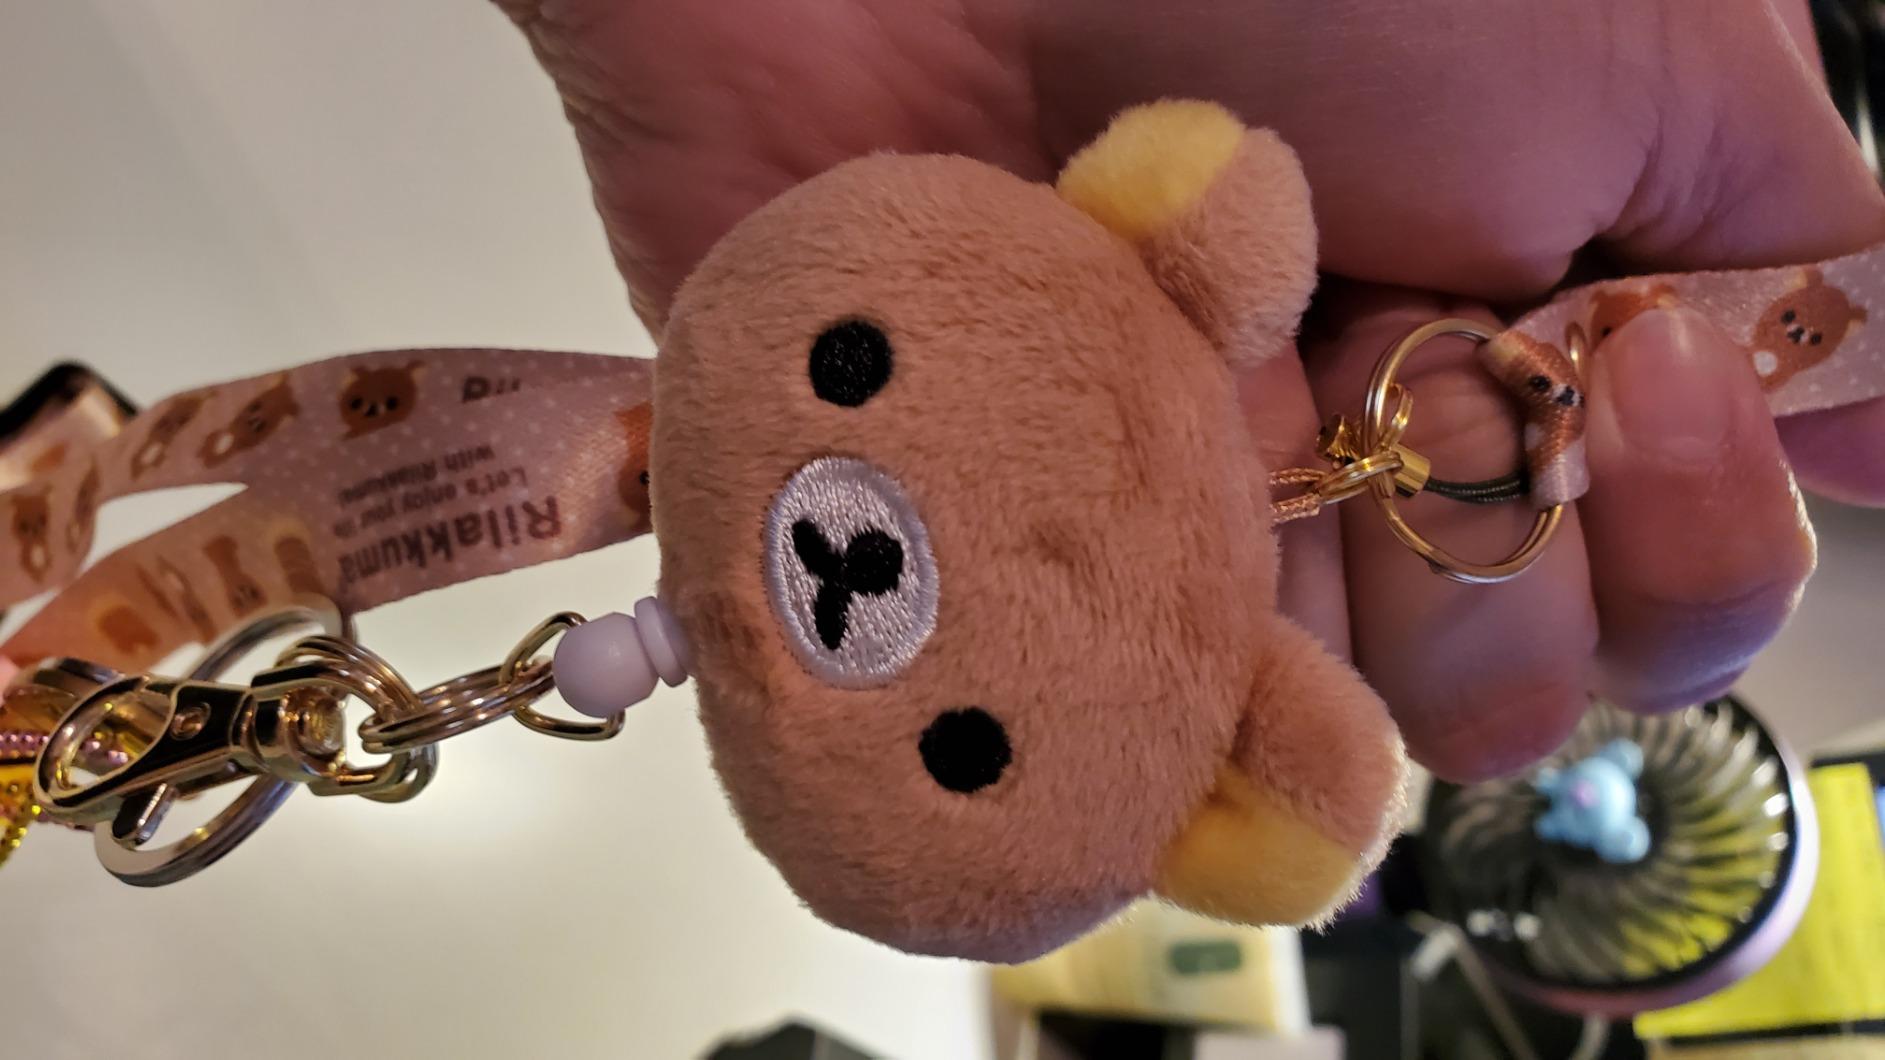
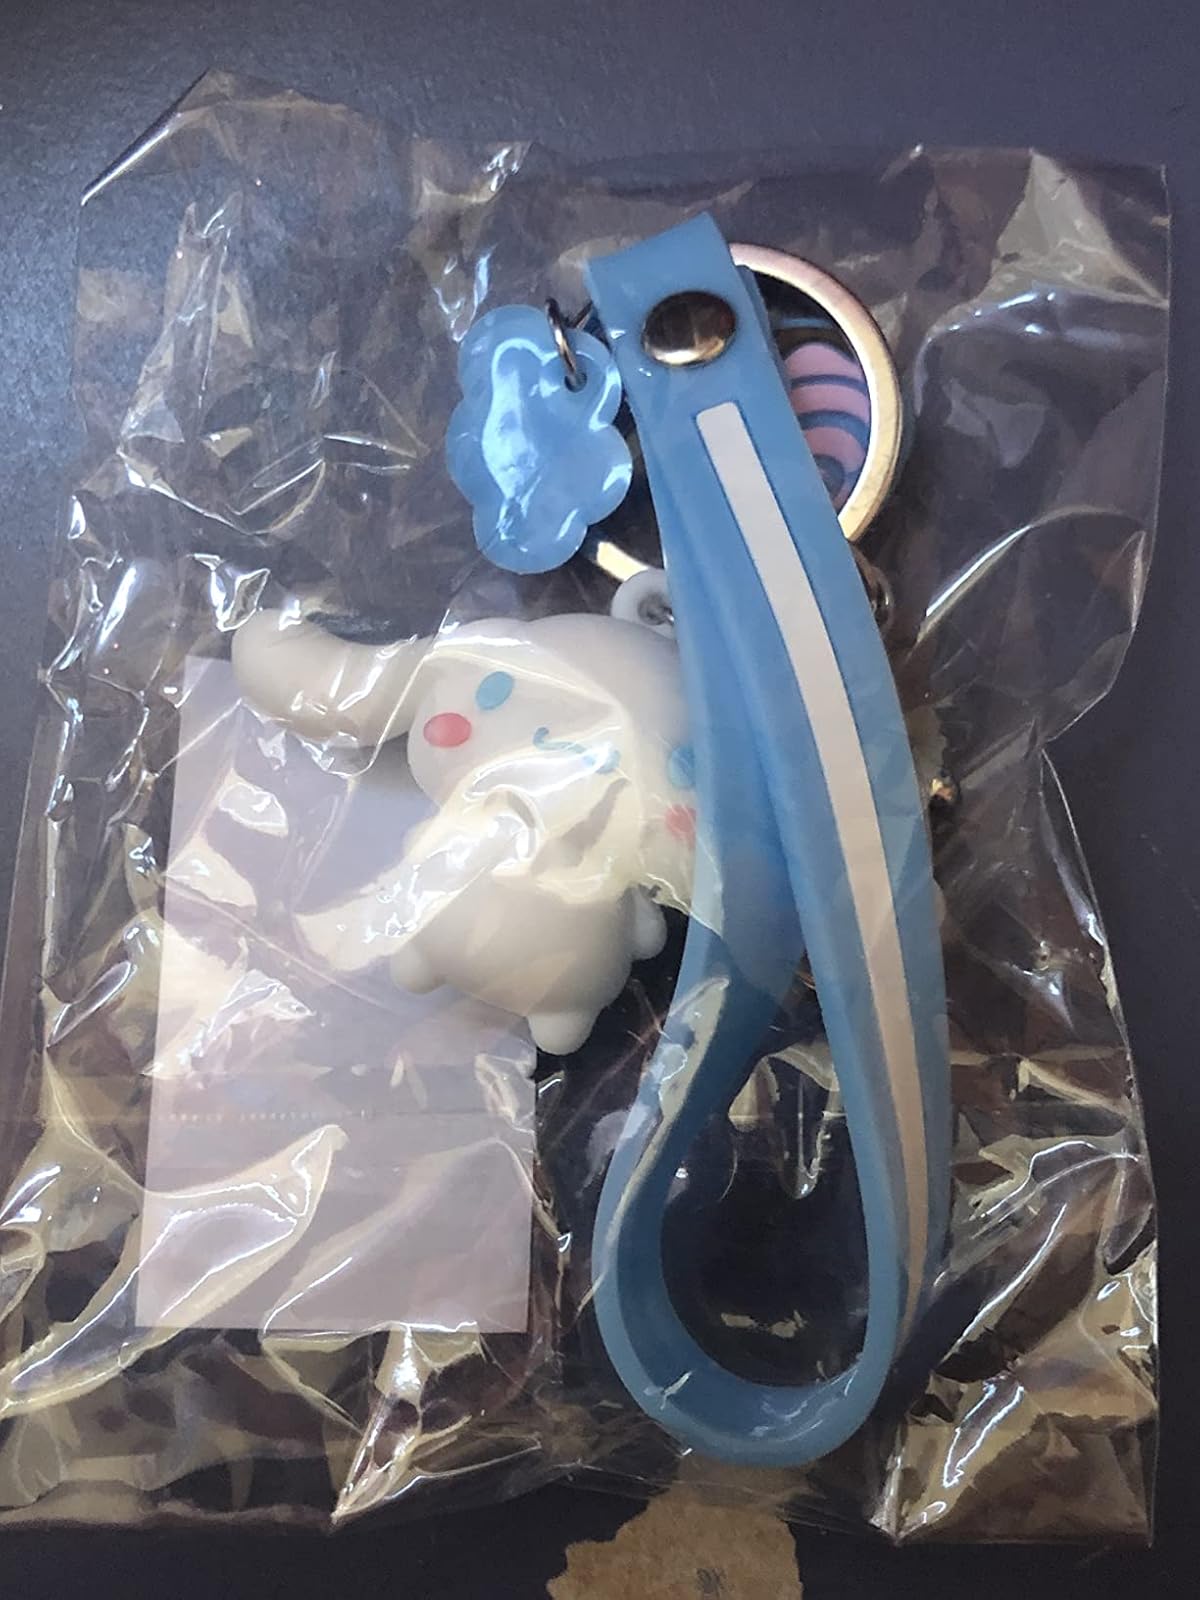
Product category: accessories_keychain
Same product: no